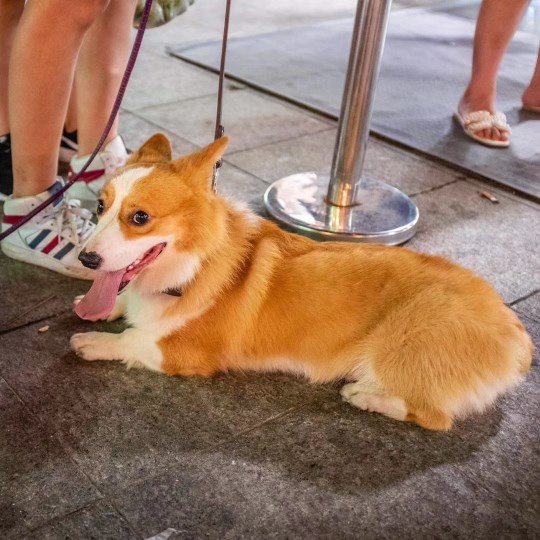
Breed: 2909-n000116-Cardigan